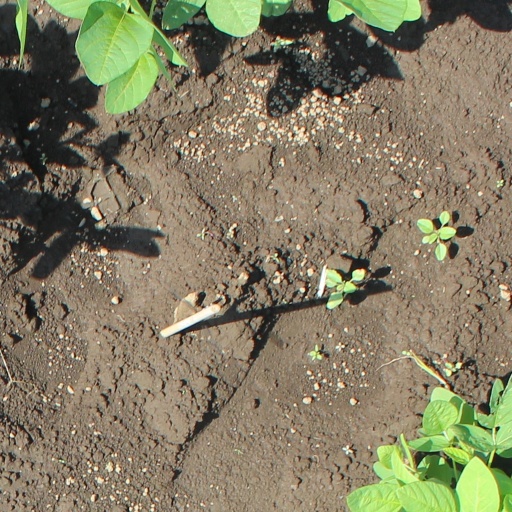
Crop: soybean